LGBTQ rights in Taiwan

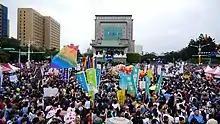
The 2016 edition of Taiwan Pride

Taiwan came under the control of the Qing in 1683 and its courts began to refer to the term "ji jian" (sodomy) to apply to homosexual anal intercourse. Society began to emphasise strict obedience to the social order, which referred to a relationship between husband and wife. In 1740, an anti-homosexual decree was promulgated, defining voluntarily homosexual intercourse between adults as illegal. Though there were no records on the effectiveness of this decree, it was the first time homosexuality had been subject to legal proscription in China. The punishment, which included a month in prison and 100 heavy blows with heavy bamboo, was actually the lightest punishment which existed in the Qing legal system.